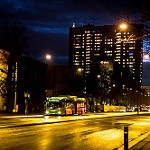
Scene: Outdoor